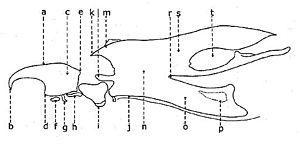
Fig. 3. Squelette cephalo-pharyngeal de la larve de stade III de Sarcophaga lehmanni Mueller
Les Sarcophagidae sont une famille de mouches de l'ordre des Diptères.